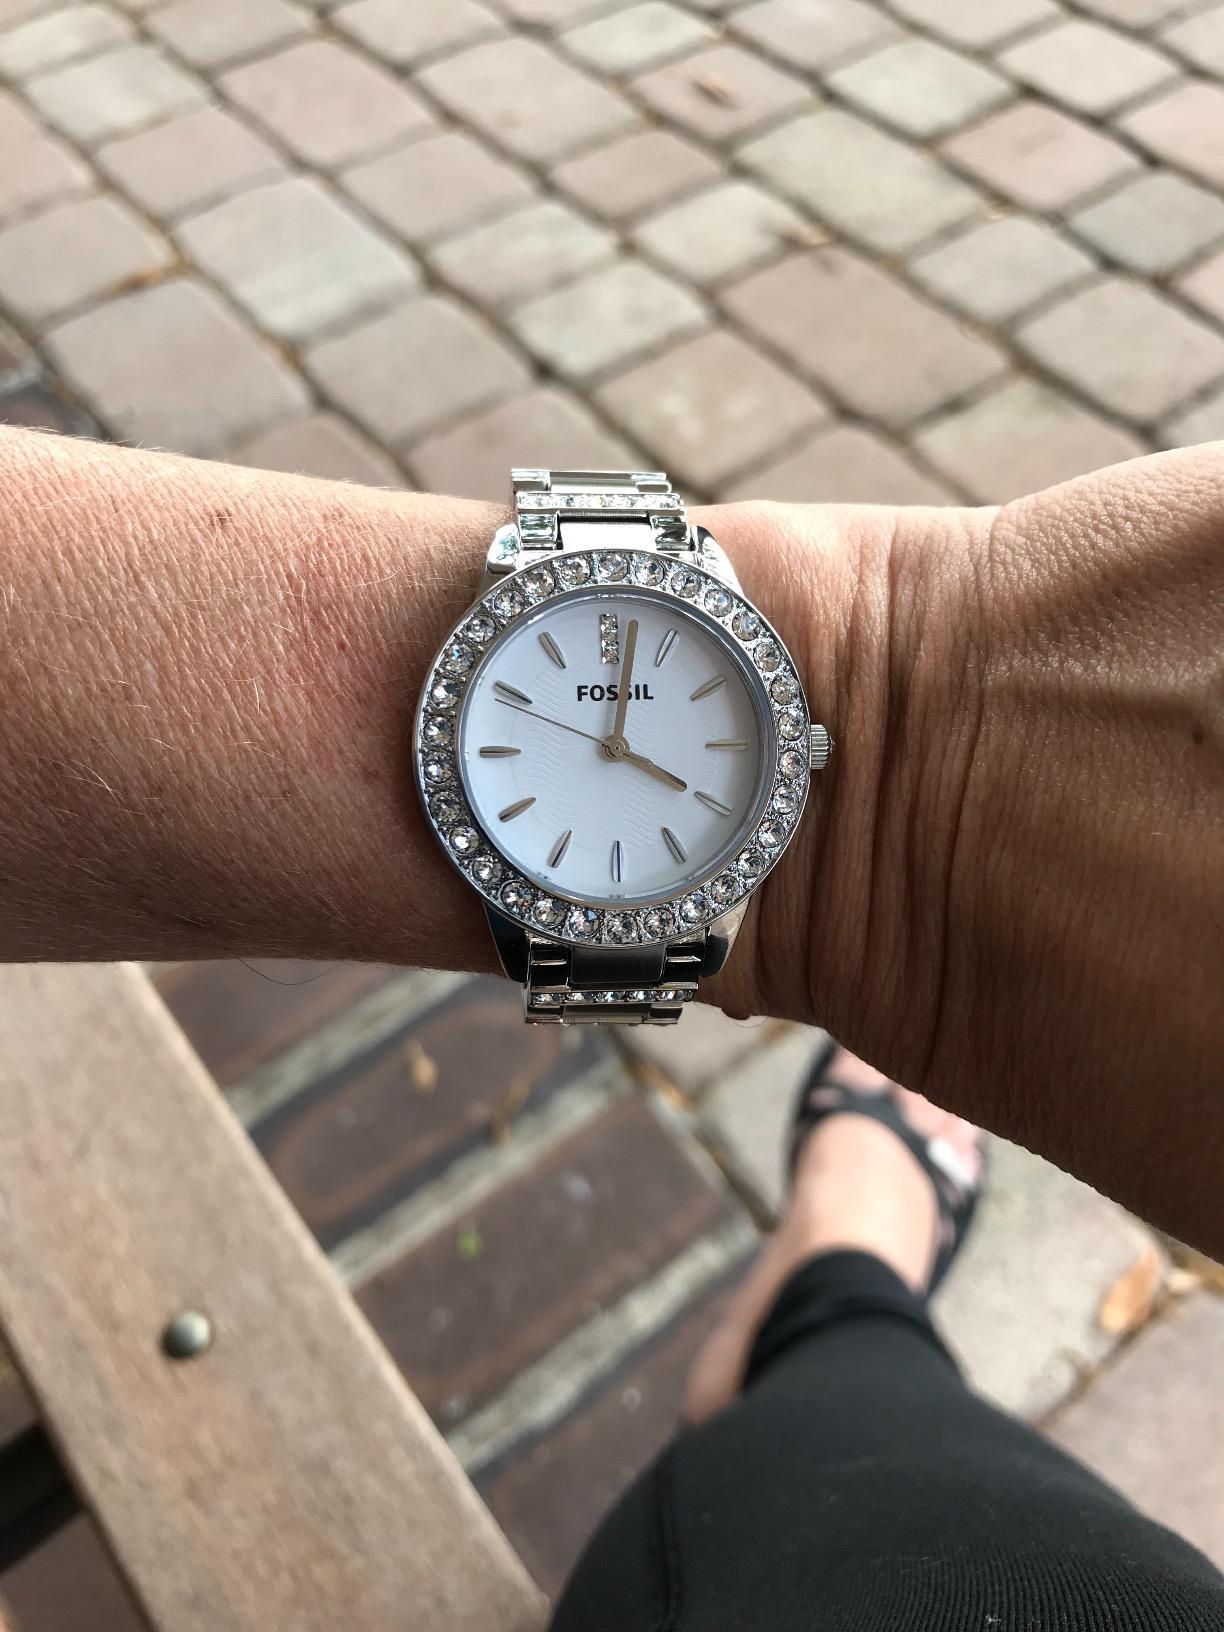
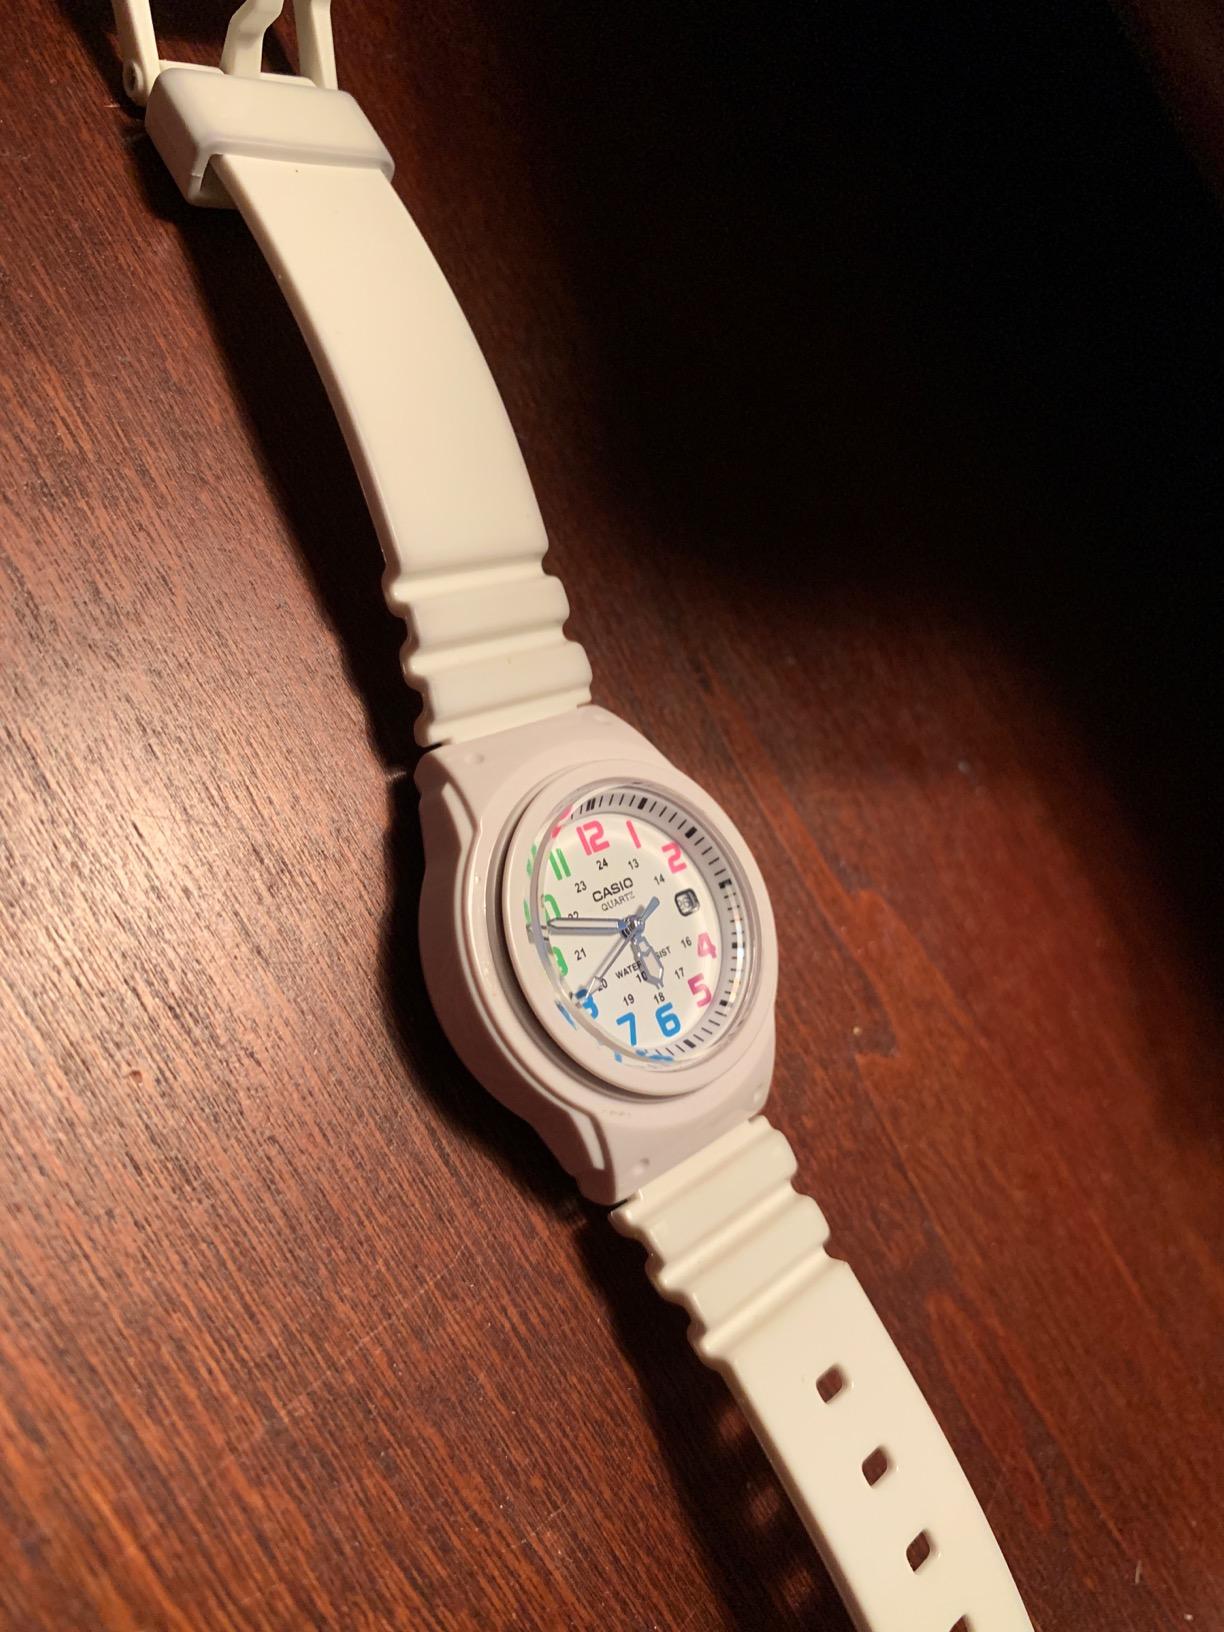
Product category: accessories_watch
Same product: no